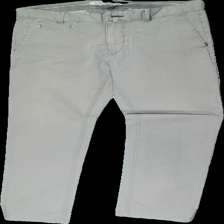
View: front
Type: Trousers
Category: Men
Brand: Mango
Colors: Grey
Material: 100% cotton
Cut: Regular
Size: 40
Season: All
Stains: Major
Smell: Major
Price range: 50-100
Recommended usage: Reuse
Comment: detergent smell